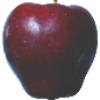
Label: red_delicious_apple